Arrival Heights

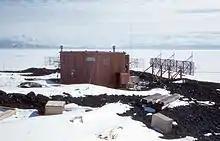
Auroral radar installed at Arrival Heights, circa 1959

Upper atmospheric research started at Arrival Heights in 1959 with the establishment of an unmanned auroral radar station by the New Zealand's Department of Scientific and Industrial Research (DSIR) in partnership with Stanford University (USA). This was to coincide with other Antarctic atmospheric research activities as part of the 1957 IGY programme including the establishment of a full geomagnetic observatory, vertical incident ionosonde station and AZA transmitter at Scott Base. Over the next 10–15 years a variety of additional DSIR equipment was added, including an auroral camera along with American scientific investigations.